Booger dance

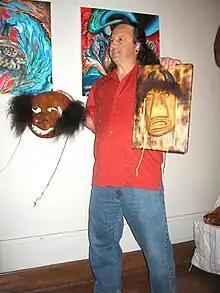
Roger Cain (United Keetoowah Band mask-maker) showing a gourd booger mask (left) and a buffalo mask (right)

The booger dance (Cherokee: "tsu'nigadu'li", ᏭᏂᎦᏚᎵ 'many persons' faces covered over') is a traditional dance of the Cherokee tribe, performed with ritual masks. It is performed at night-time around a campfire, usually in late fall or winter.